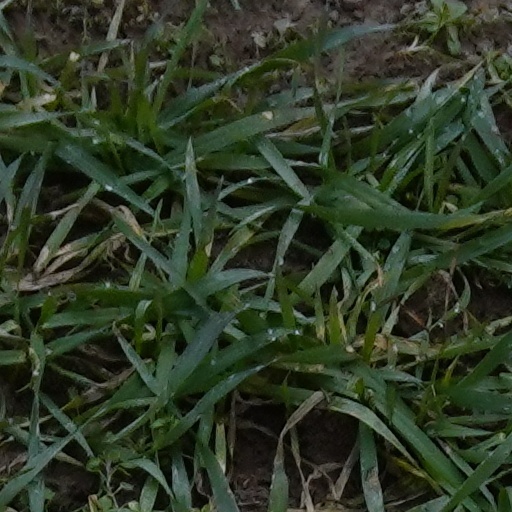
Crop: wheat